Recursive Internetwork Architecture

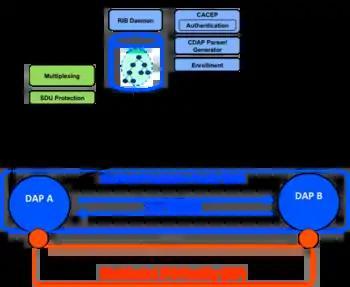
Figure 1. Distributed Application Processes (DAPs) and their components

RINA is the result of an effort to work out general principles in computer networking that apply in all situations. RINA is the specific architecture, implementation, testing platform and ultimately deployment of the model informally known as the IPC model, although it also deals with concepts and results that apply to any distributed application, not just to networking. Coming from distributed applications, most of the terminology comes from application development instead of networking, which is understandable, given that RINA's fundamental principle is to reduce networking to IPC.